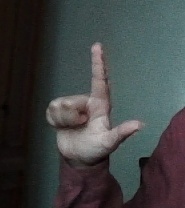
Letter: laam